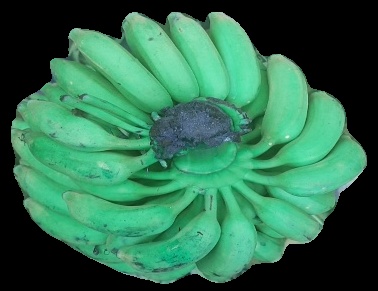
Variety: elakki-bale
Grade: grade1